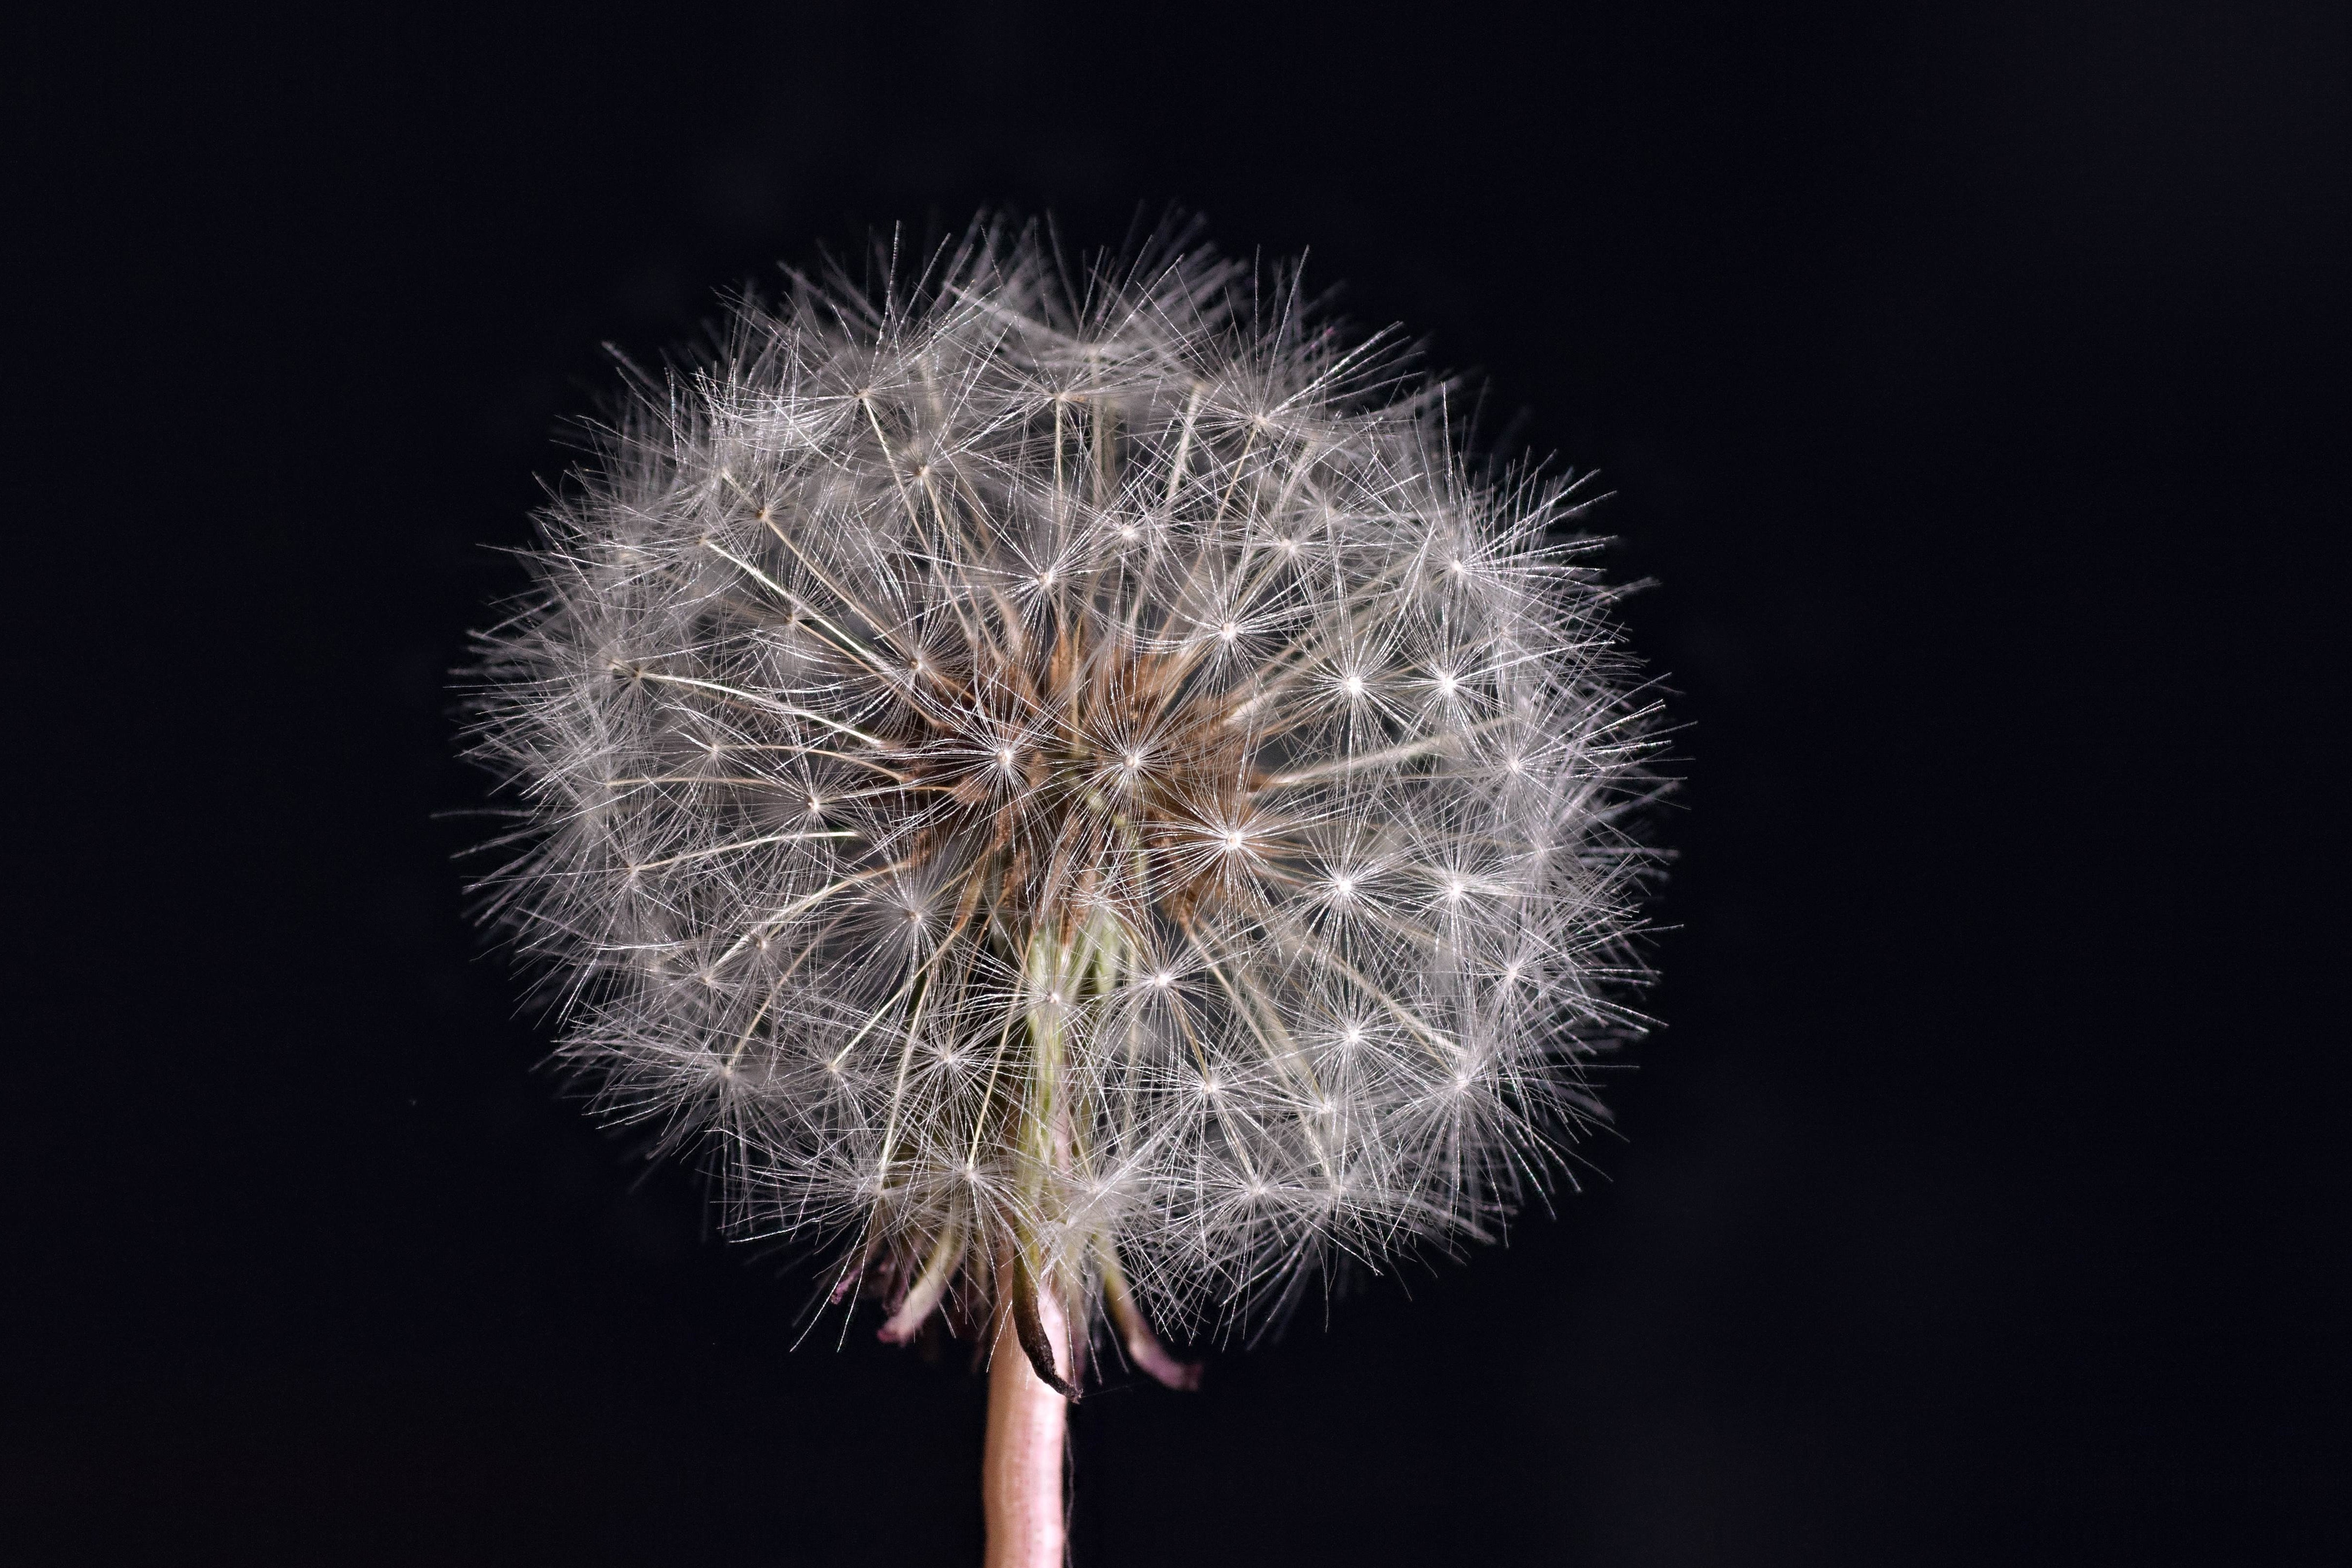
nature, plant, photography, meadow, dandelion, flower, summer, sparkler, flora, close up, roadside, macro photography, flowering plant, daisy family, plant stem, land plant, thorns spines and prickles